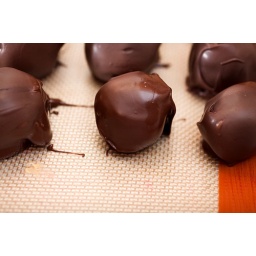
Red velvet cake ball dipped in chocolate